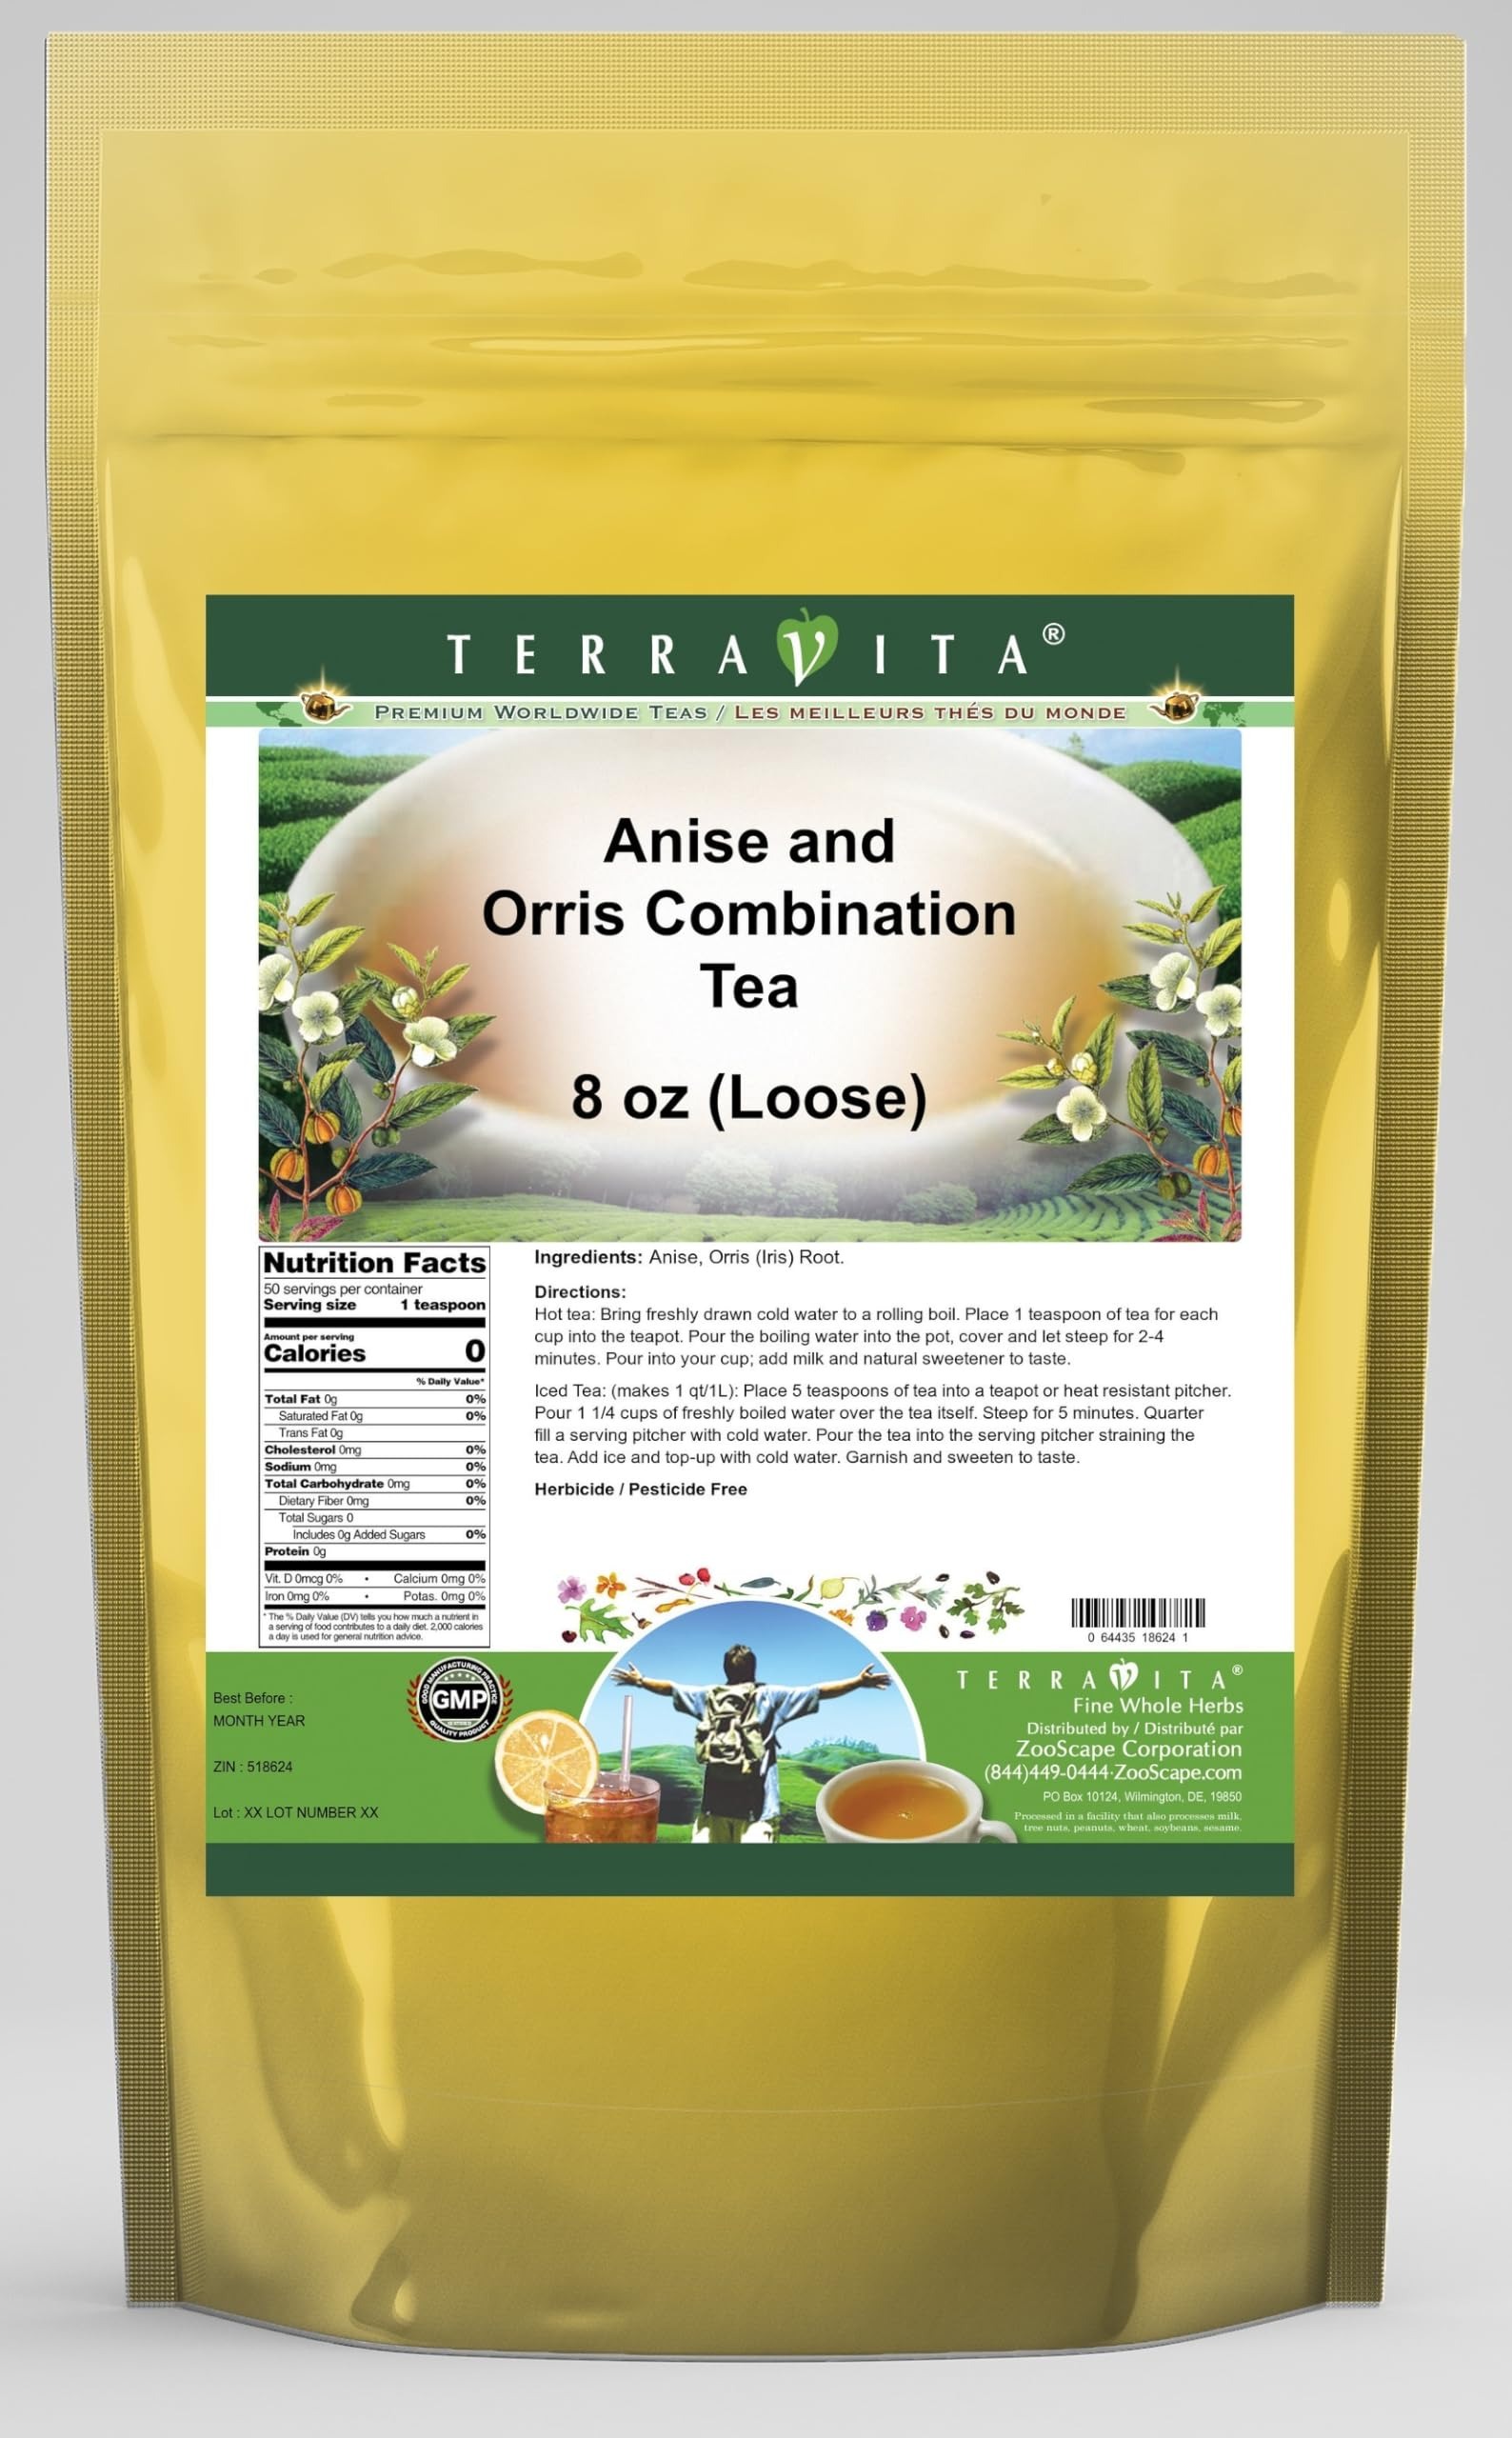
Item Name: Anise and Orris Combination Tea (Loose) (8 oz, ZIN: 518624) - 2 Pack
Bullet Point 1: Anise and Orris Combination Tea (Loose) (8 oz, ZIN: 518624)
Bullet Point 2: No fillers.
Bullet Point 3: Manufacturer: TerraVita
Bullet Point 4: Size: 8 oz
Bullet Point 5: Loose Leaf Herbal Tea - Packed in a convenient upright pouch!
Product Description: Anise and Orris Combination Tea (Loose) (8 oz, ZIN: 518624)<BR><BR>Packaged in the United States in a GMP certified facility (Good Manufacturing Practice).<BR><BR>No fillers.<BR><BR>Manufacturer: TerraVita<BR><BR>Size: 8 oz<BR><BR>Loose Leaf Herbal Tea - Packed in a convenient upright pouch!<BR><BR>Ingredients: Anise, Orris (Iris) Root
Value: 16.0
Unit: Ounce

Price: 51.66